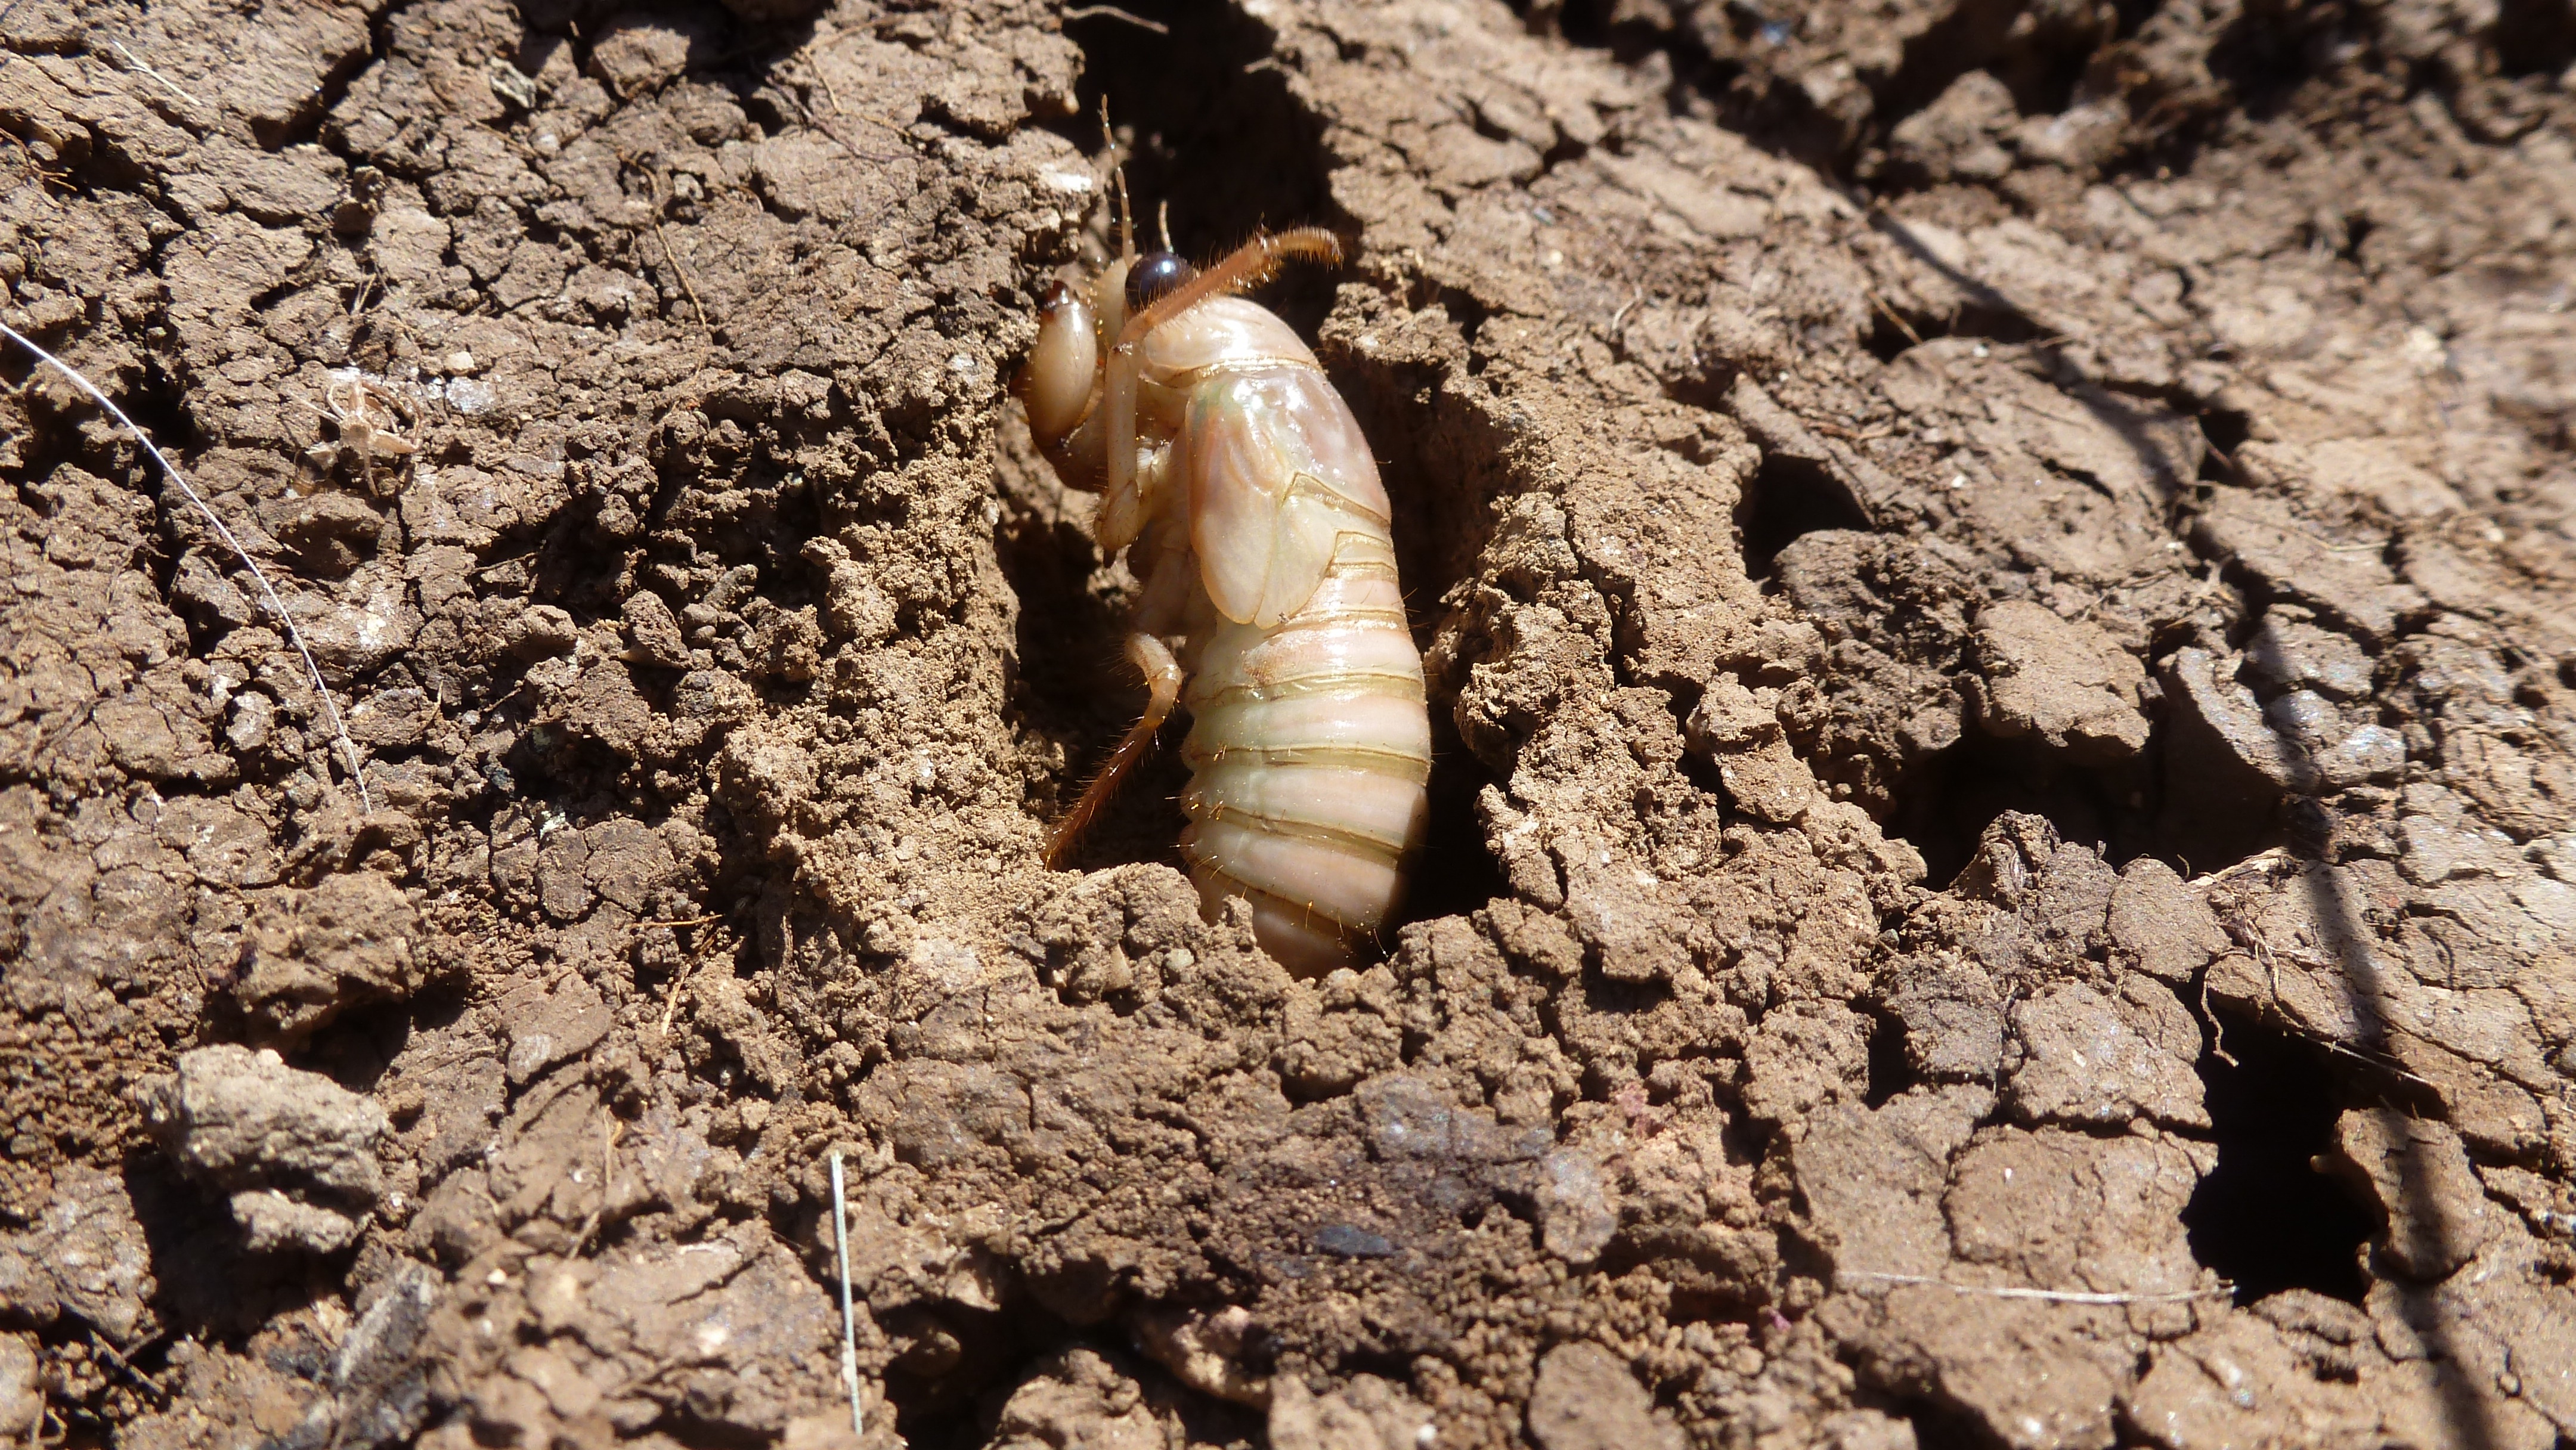
nature, ground, wildlife, insect, soil, fauna, invertebrate, close up, creature, reproduction, crete, macro photography, bee grub